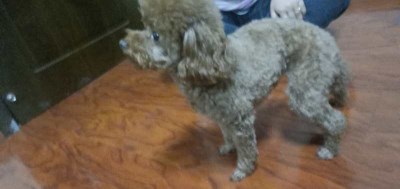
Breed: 7449-n000128-teddy